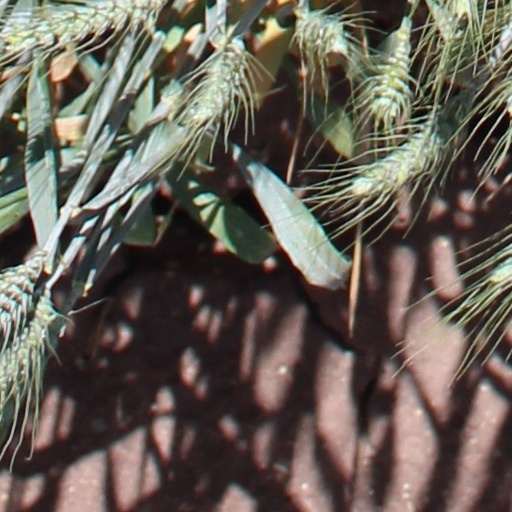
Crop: wheat